Western Ganga dynasty

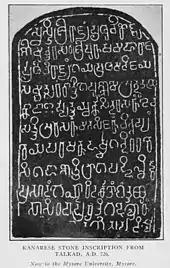
Old Kannada inscription of , discovered in Talakad, from the rule of King Shivamara I or Sripurusha

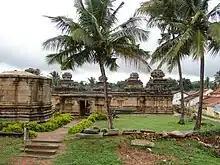
The Panchakuta Basadi, Kambadahalli was an important center of Jainism during the Ganga period.

Western Ganga was an important ruling dynasty of ancient Karnataka in India which lasted from about 350 to 999 CE. They are known as "Western Gangas" to distinguish them from the Eastern Gangas who in later centuries ruled over Kalinga (modern Odisha and Northern Andhra Pradesh). The general belief is that the Western Gangas began their rule during a time when multiple native clans asserted their freedom due to the weakening of the Pallava empire in South India, a geo-political event sometimes attributed to the southern conquests of Samudra Gupta. The Western Ganga sovereignty lasted from about 350 to 550 CE, initially ruling from Kolar and later, moving their capital to Talakadu on the banks of the Kaveri River in modern Mysore district.